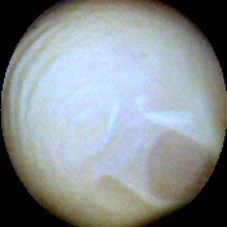
Label: Intact